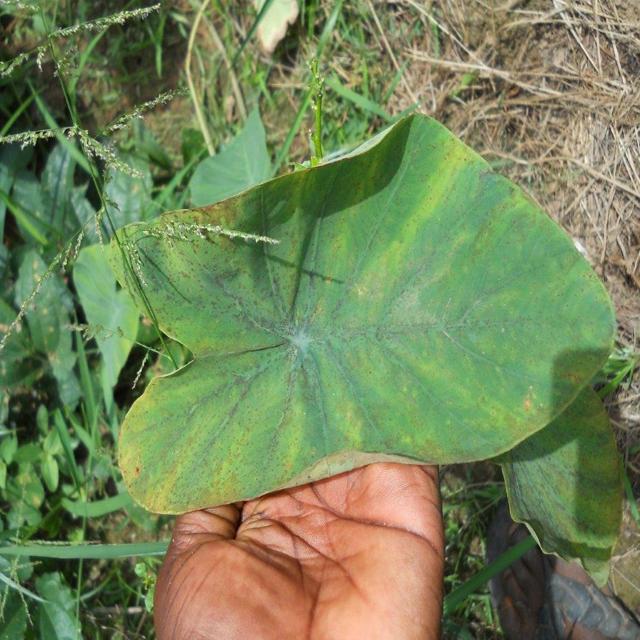
Label: Mid_Blight